Ocean acidification

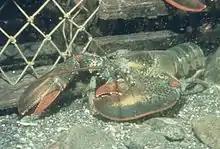
An adult American lobster rests on the sea floor. Rhode Island, Dutch Island, Newport County.

A coccolithophore is a unicellular, eukaryotic phytoplankton (alga). Understanding calcification changes in coccolithophores may be particularly important because a decline in the coccolithophores may have secondary effects on climate: it could contribute to global warming by decreasing the Earth's albedo via their effects on oceanic cloud cover. A study in 2008 examined a sediment core from the North Atlantic and found that the species composition of coccolithophorids remained unchanged over the past 224 years (1780 to 2004). But the average coccolith mass had increased by 40% during the same period.